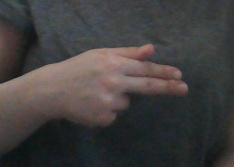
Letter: ghain